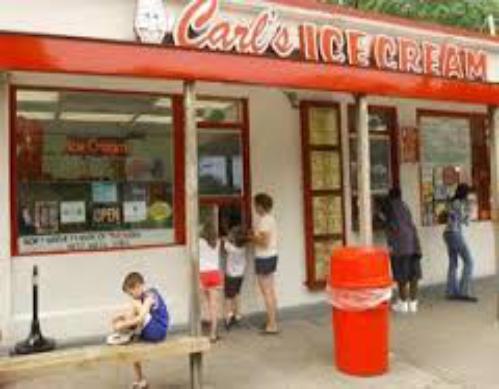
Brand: Carl's Ice Cream
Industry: Food